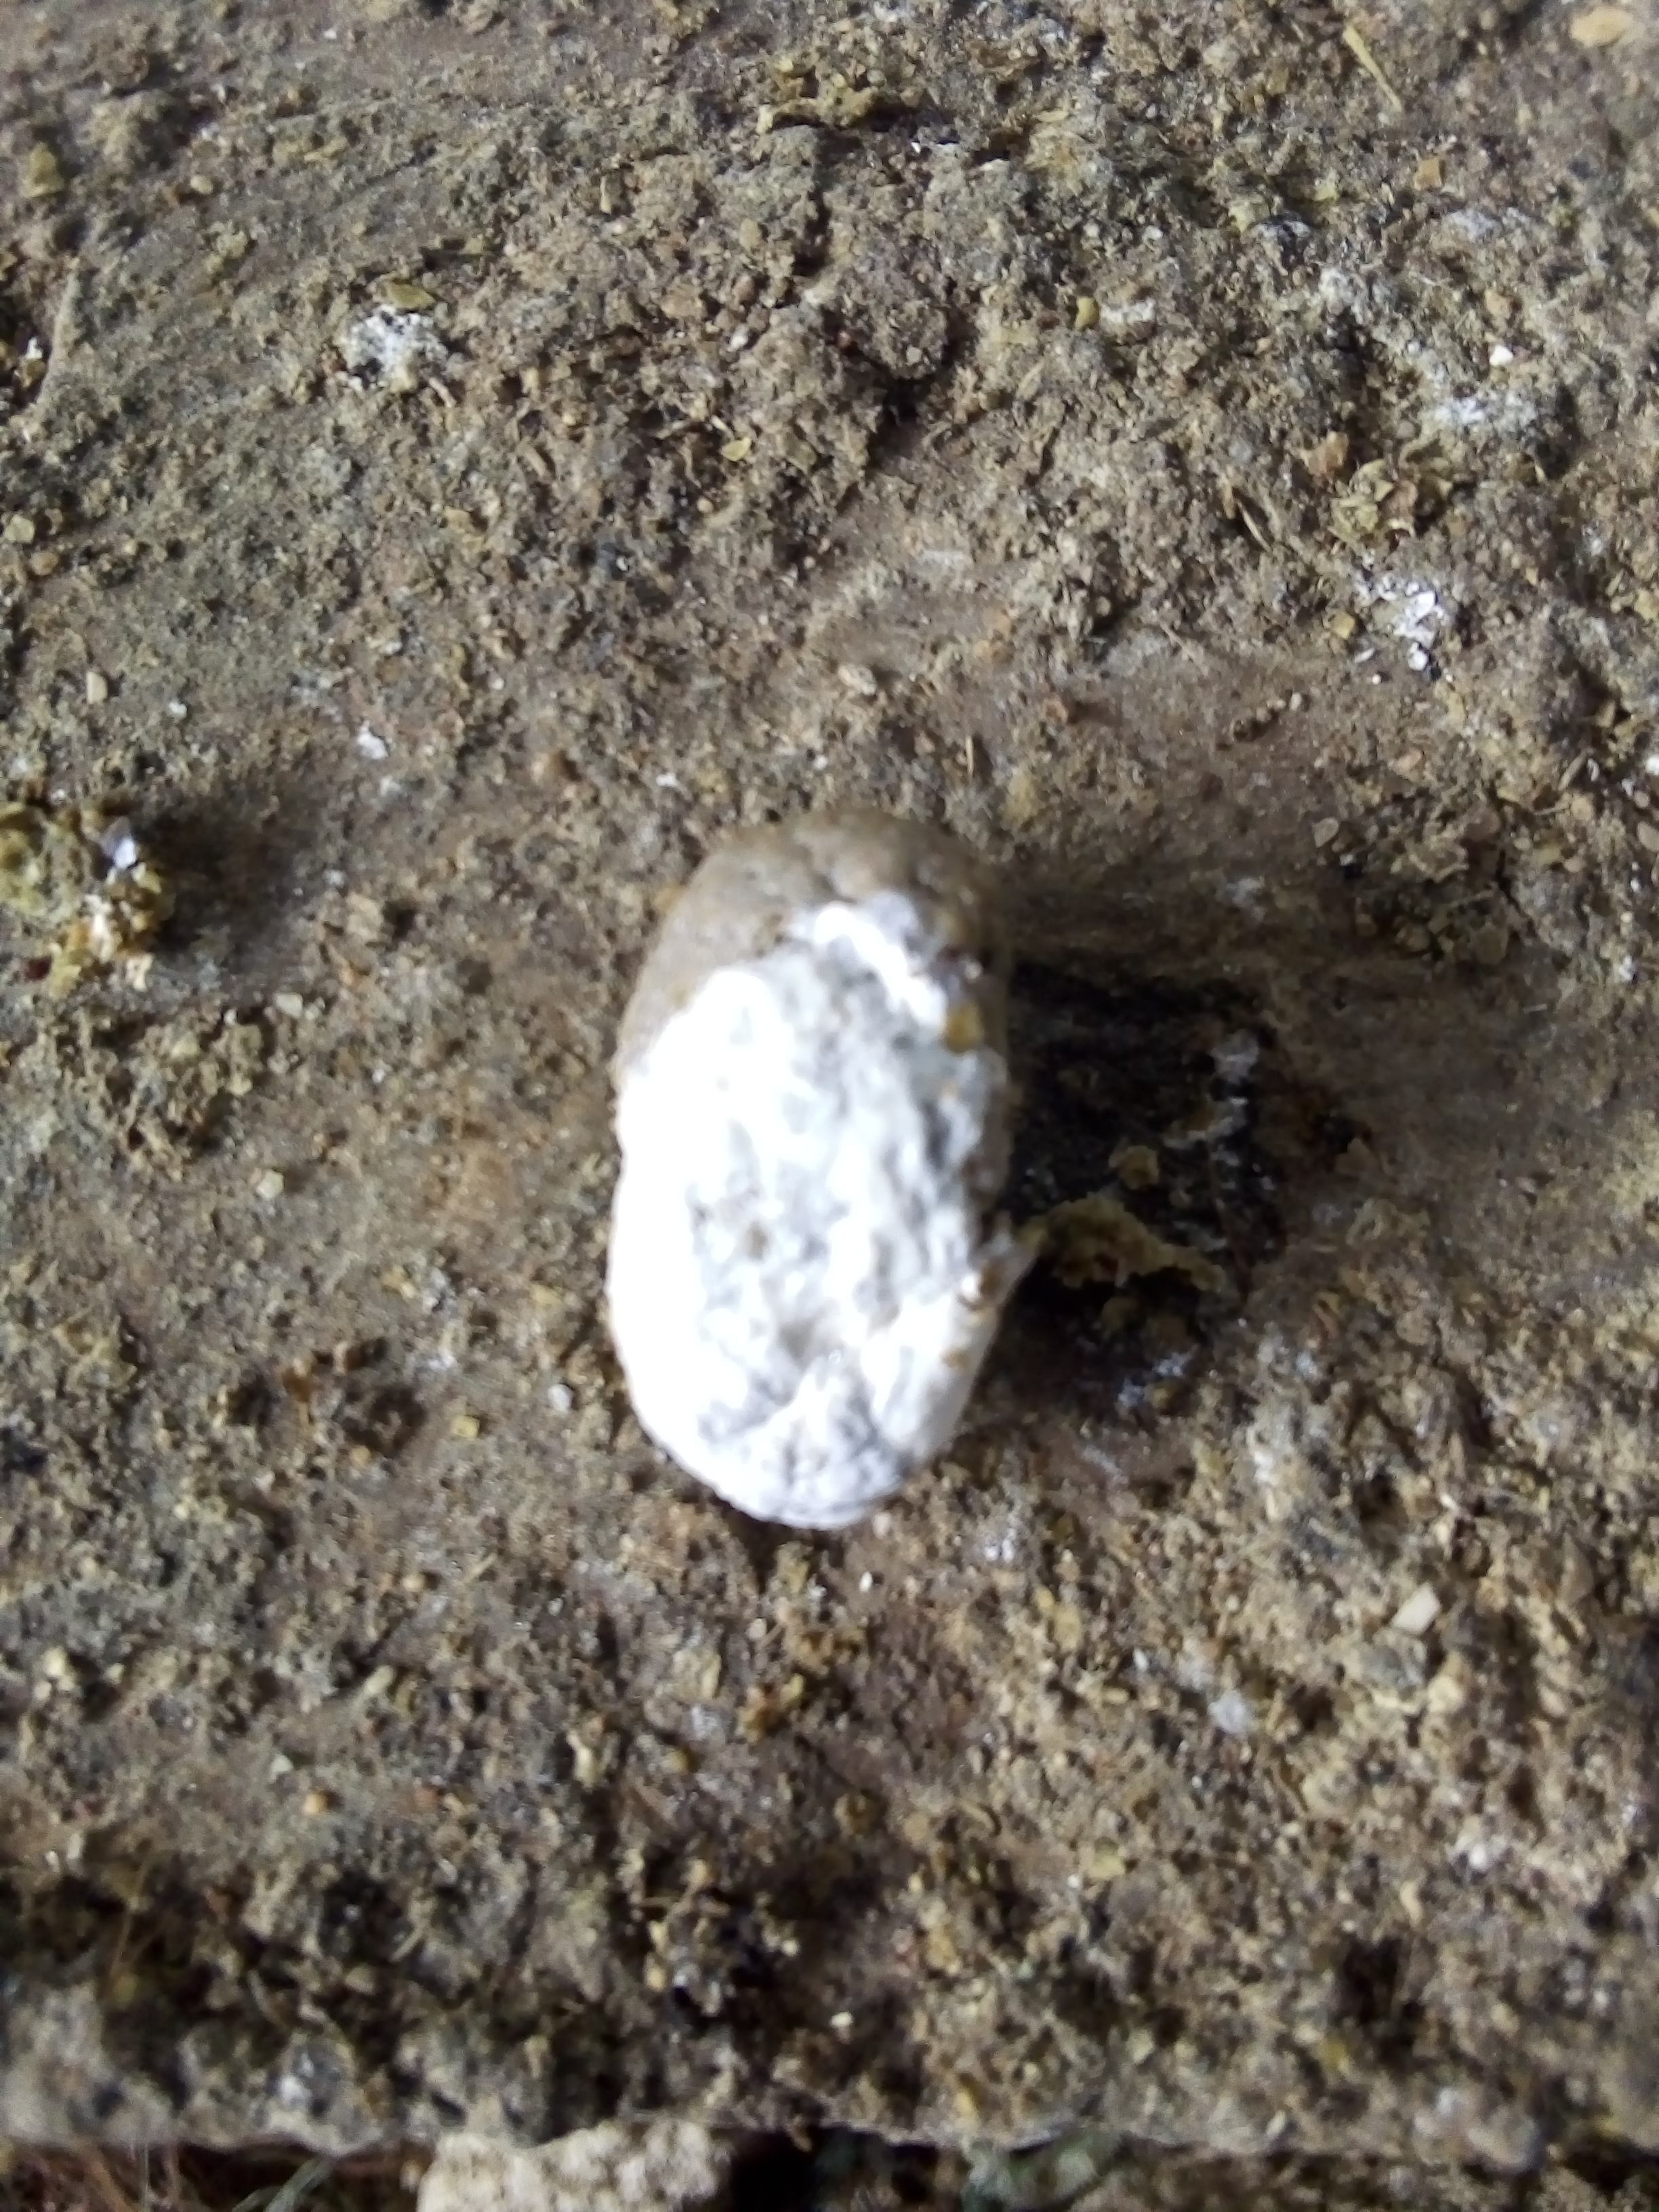
PCR-confirmed diagnosis: Salmonella